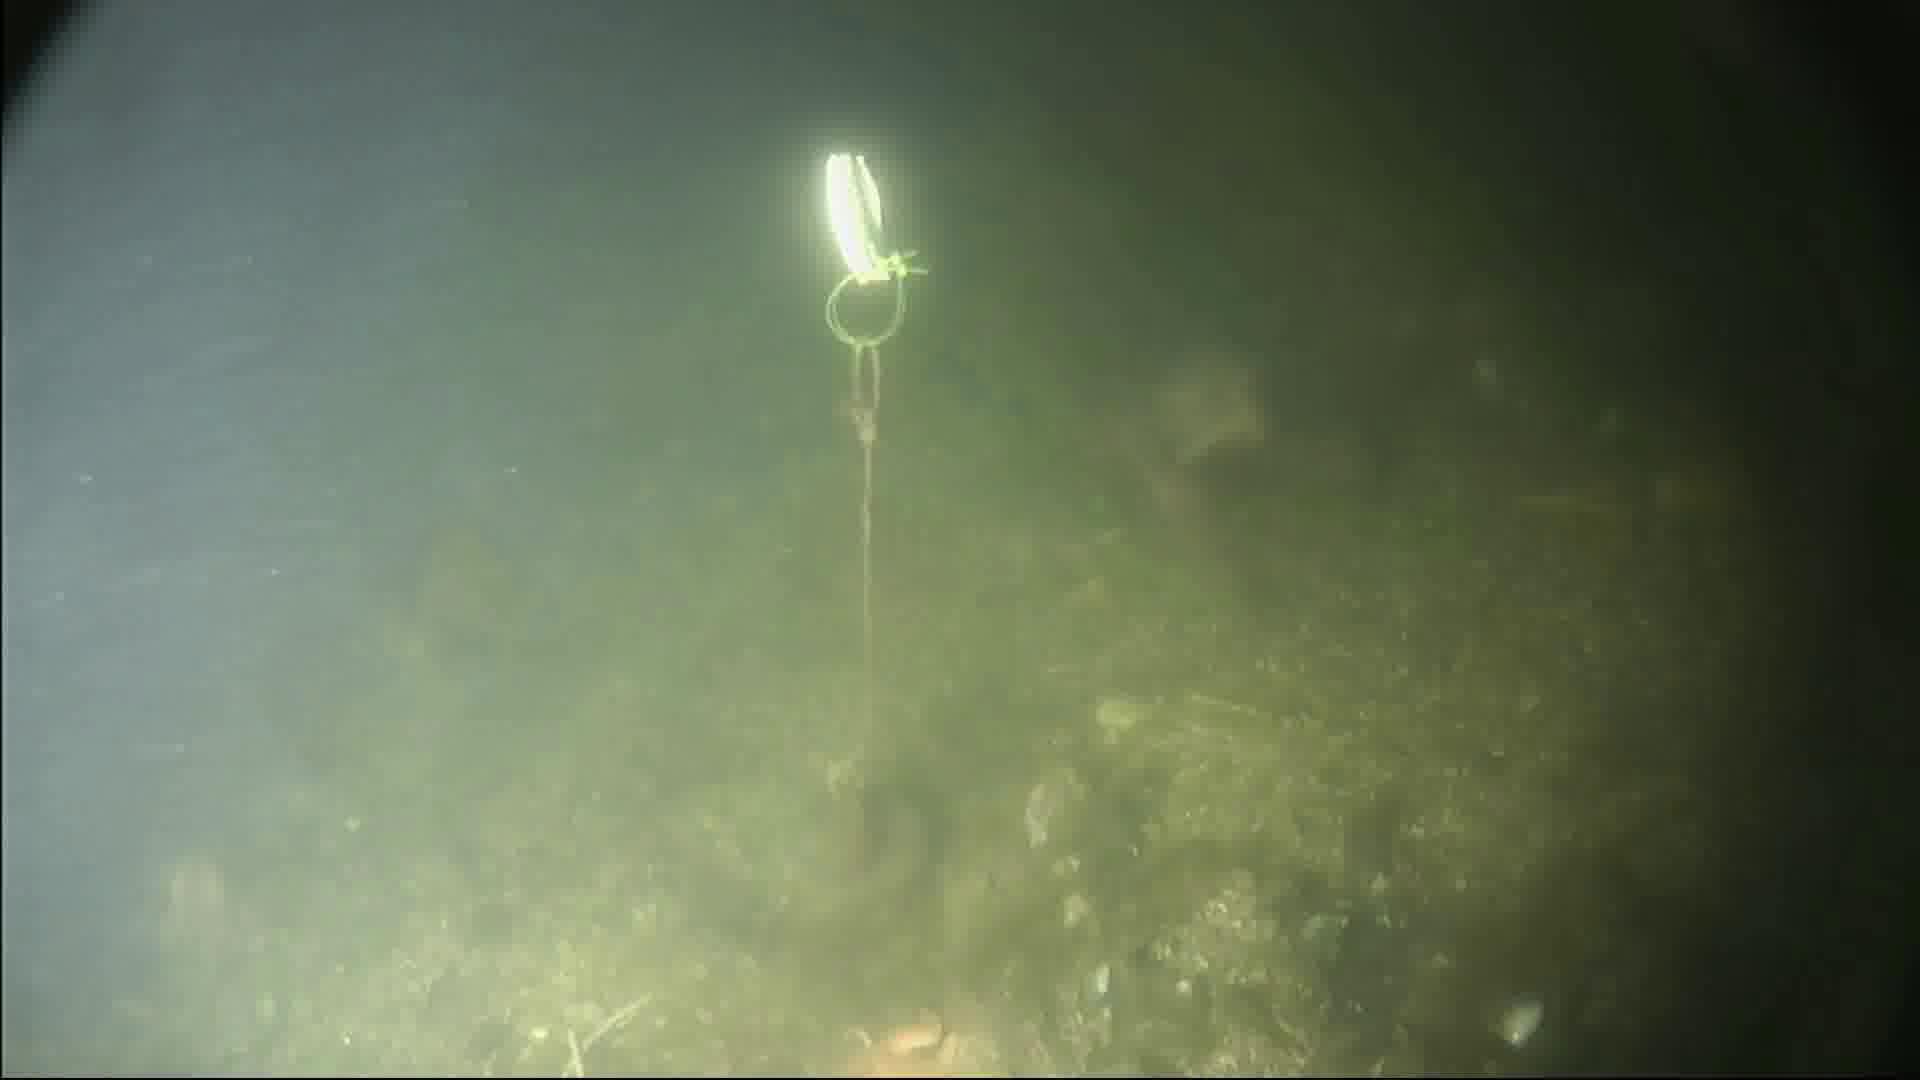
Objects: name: fish
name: starfish